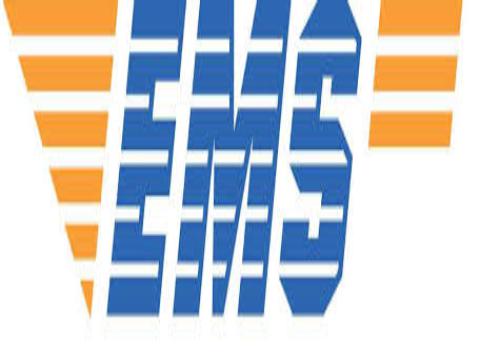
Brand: EMS
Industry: Transportation